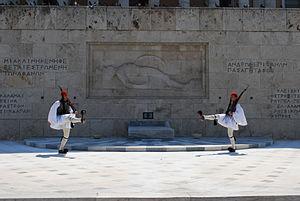
La relève de la garde au parlement grec, le dimanche 2 août 2009, à Athènes.